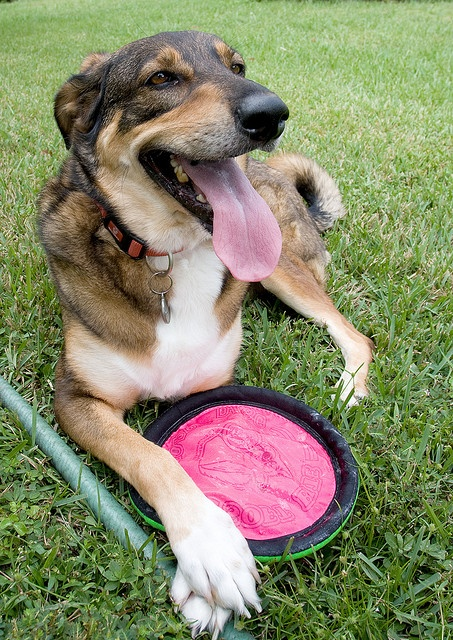
A large dog laying next to a frisbee on a green field.
a dog laying on the ground with an umbrella
a dog that is sitting in front of a frizbee
A dog pants on the lawn with a Frisbee between its paws.
A large dog is panting laying down with a toy.